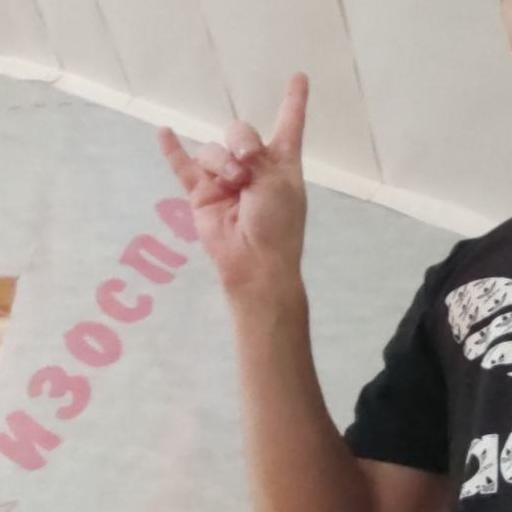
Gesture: rock